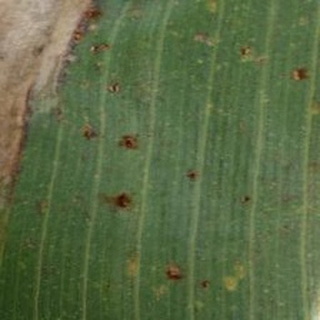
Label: corn_northern_leaf_blight